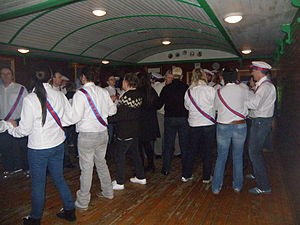
Sumba / Galleri
Fastelavn i Sumba, Færøerne. På billedet danser de færøsk kædedans, som har stærke traditioner i Sumba. De har også lange traditioner med at ""slå katten af tønden"" fastelavns lørdag. Mændene har deres egen tønde og kvinderne har deres. De forstærker tønderne med ståltråd og med at lade den ligge i flere dage i vand. Det tager ca. 5-6 timer at slå tønden ned. Der er flere pauser, hvor de tager op til dansestuen (Dansistovan) hvor de så danser færøsk kædedans. De er alle iført hvide skjorter med silkebånd på tværs af kroppen som har samme farver som det færøske flag, Merkið. Kæppene er også malet i hvid, blå og røde farver, som flaget."
Sumba er en bygd og kommune på sydvestsiden af den sydligste færøske ø Suðuroy. Den ligger ud til det åbne hav, beskyttet af Sumbiarhólmur. Øens mange fugle sørger for, at de om sommeren udsatte får har det bedste græs og dermed en forbedret kødkvalitet. Sumba var oprindelig en landbrugsbygd som overvejende levede af fårehold. Sumba har stadig i mindre omfang fårehold, men den vigtigste næringsvej er fiskeriet. I lighed med resten af Suðuroy har Sumba oplevet fraflytning siden 1950erne, især under finanskrisen på Færøerne 1989–1995. Sumba er forbundet med det øvrige Suðuroy med en fjeldvej til Lopra, men fik i 1997 en tunnel til Lopra, som betød at blev lettere at køre til det øvrige Suðuroy hele året.